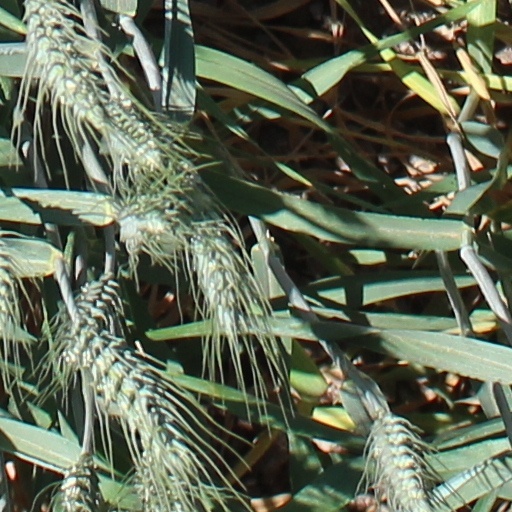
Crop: wheat